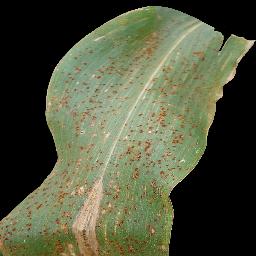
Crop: corn
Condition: (maize)_common_rust